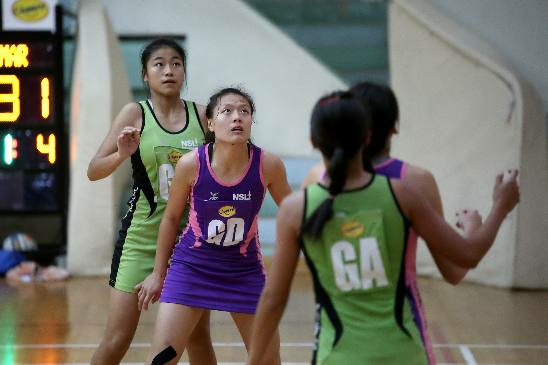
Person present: Yes